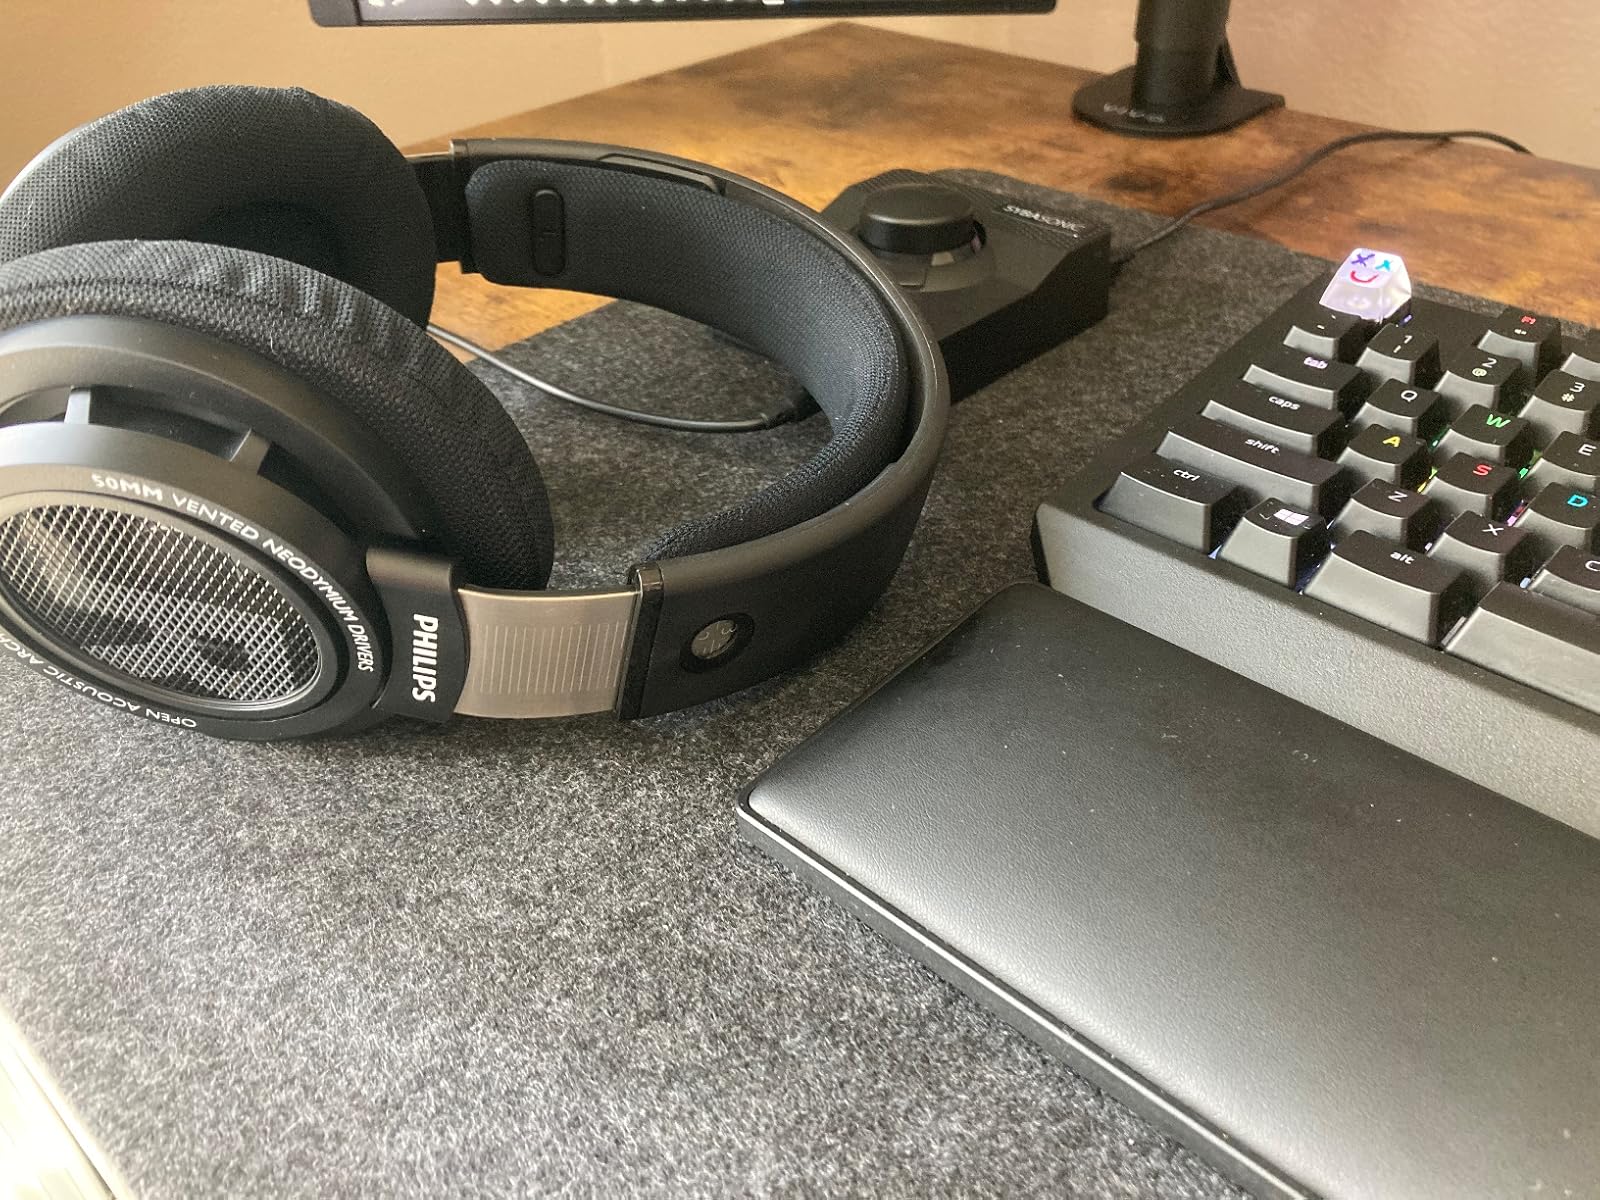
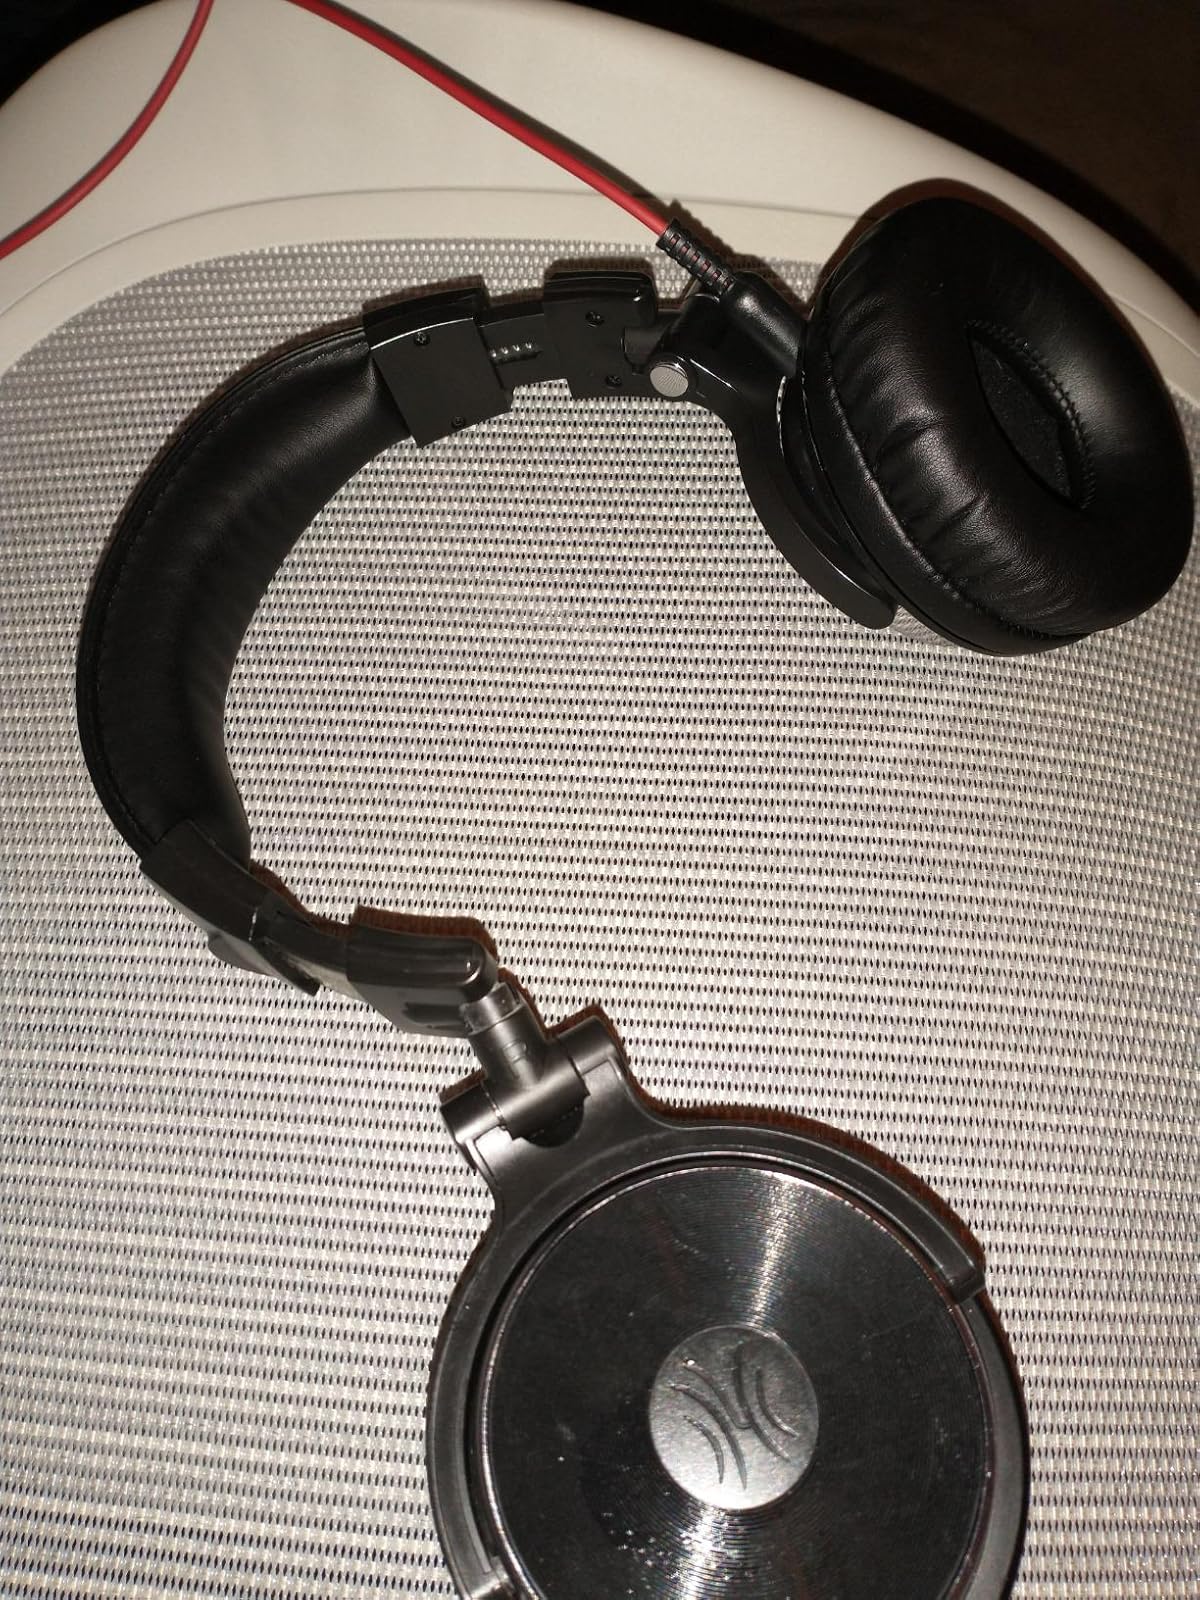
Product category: headphones
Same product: no